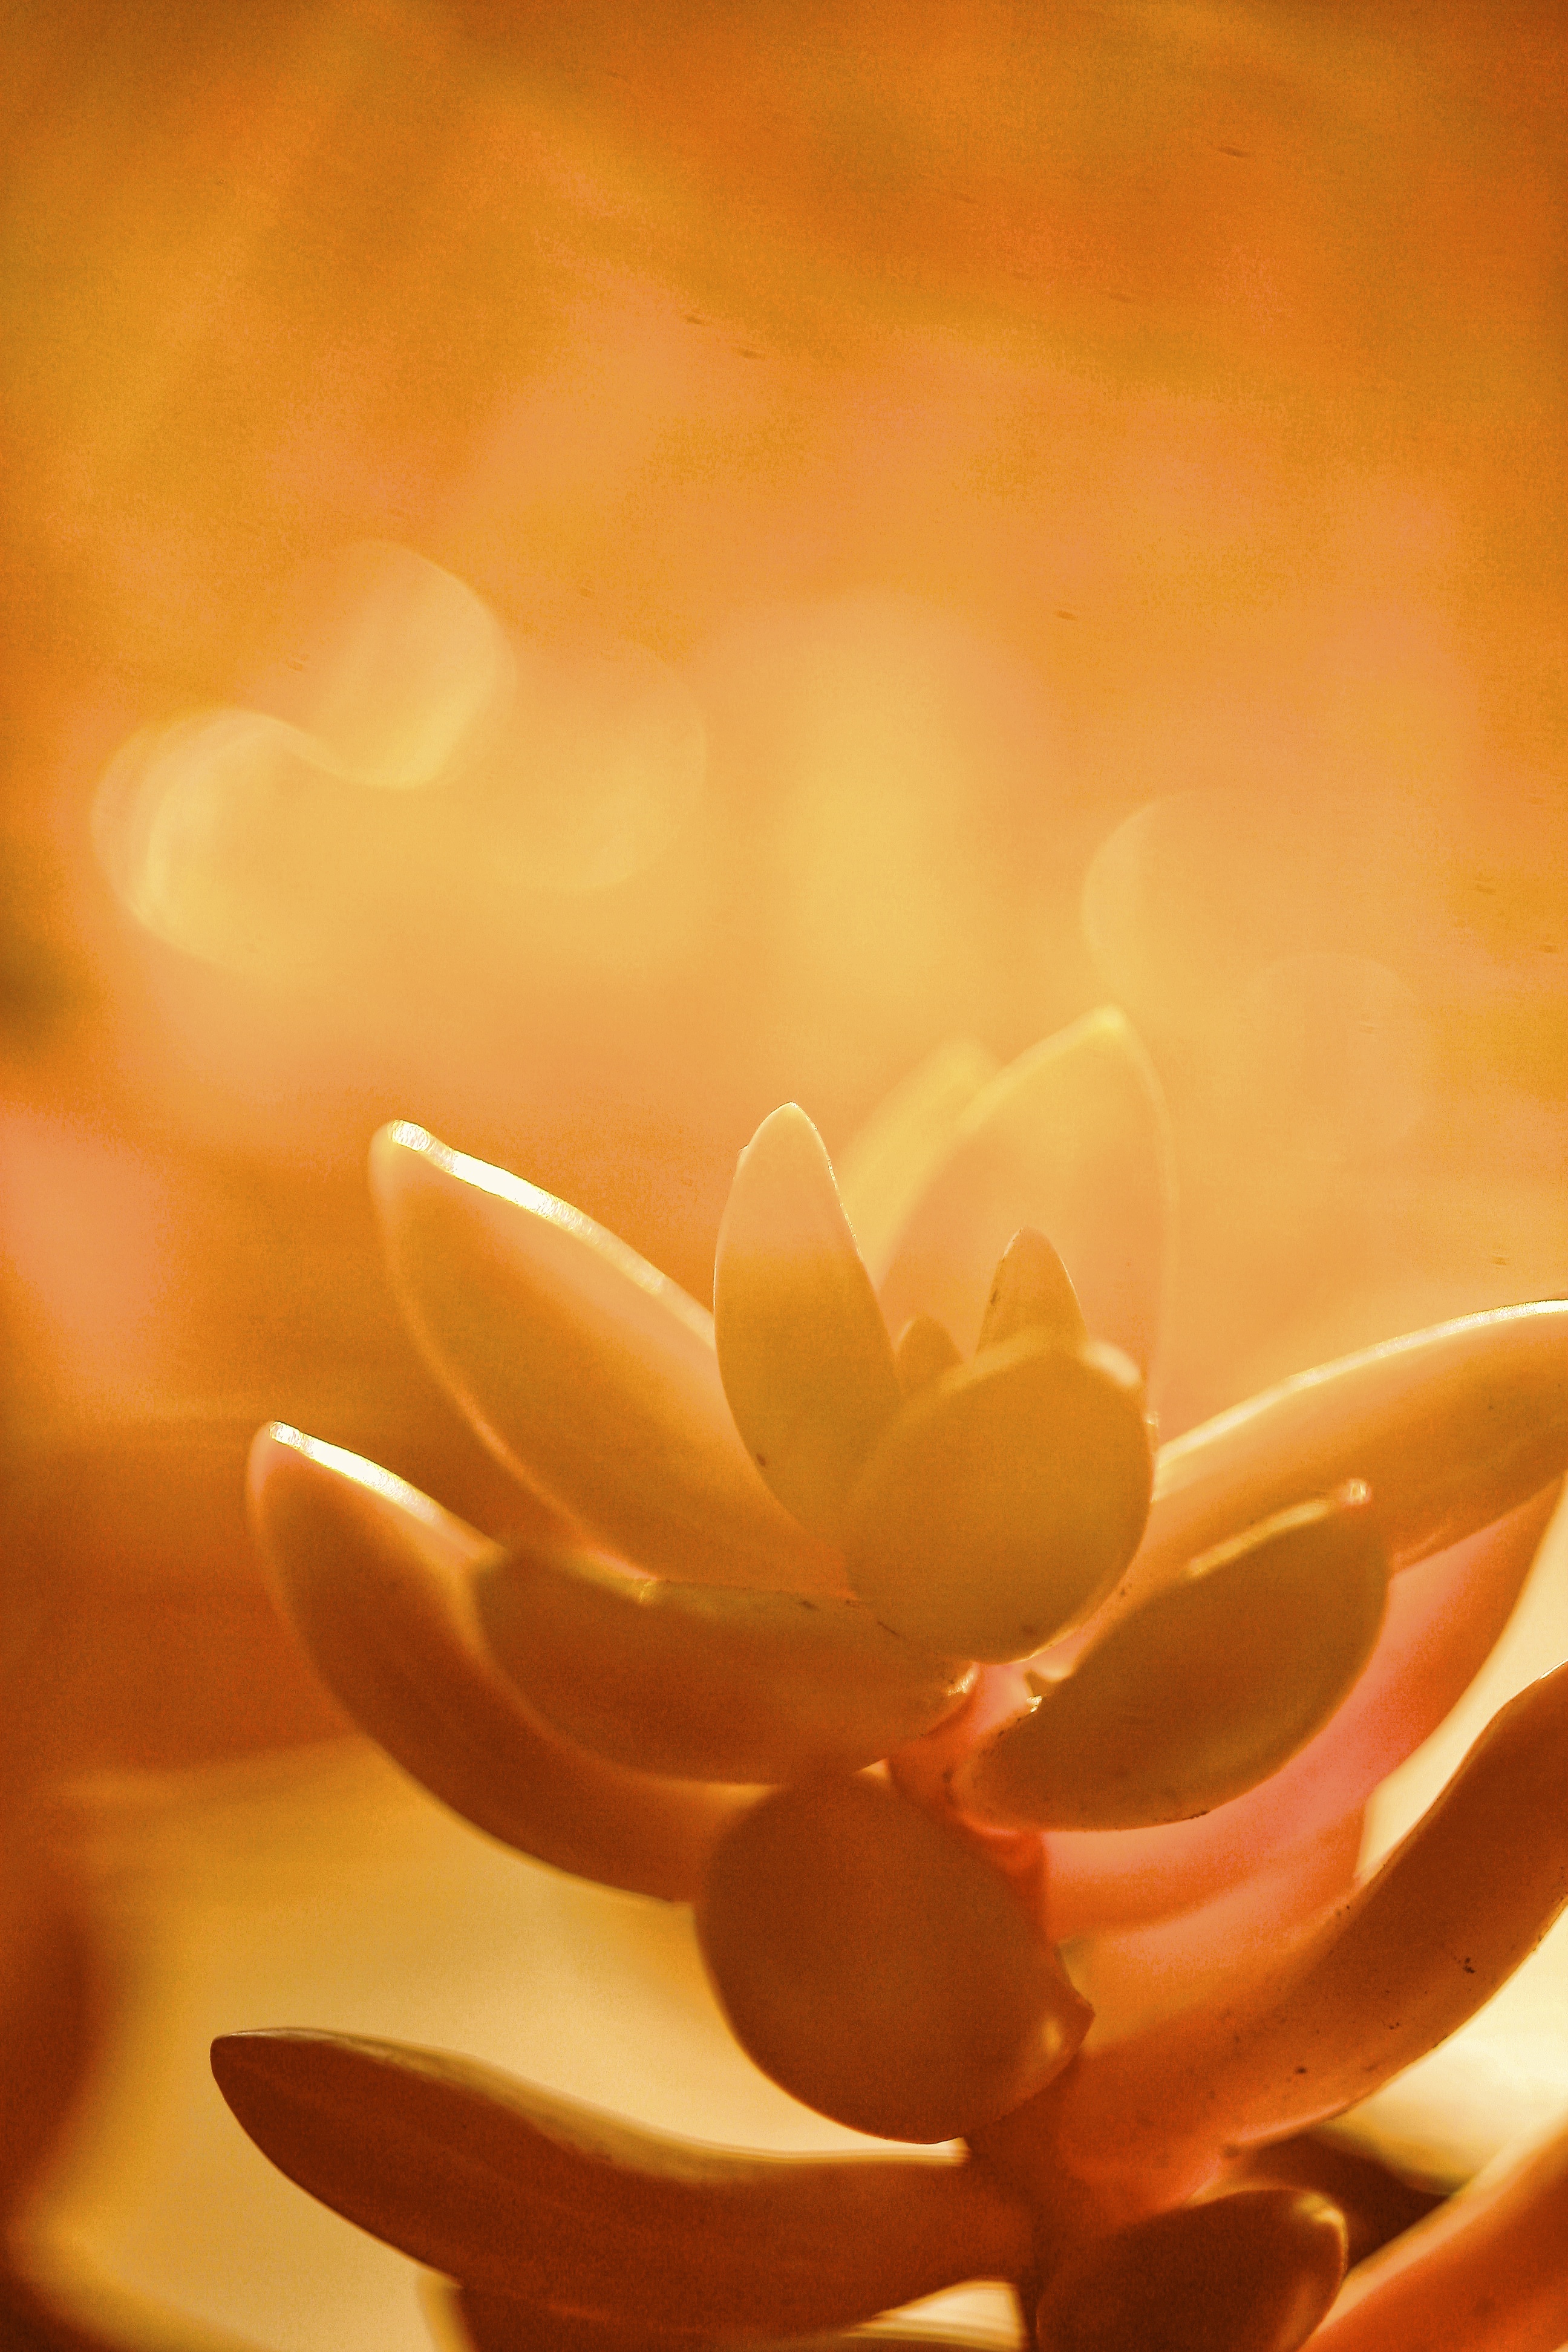
light, plant, sunlight, flower, petal, summer, flame, succulent, yellow, lighting, close up, macro photography